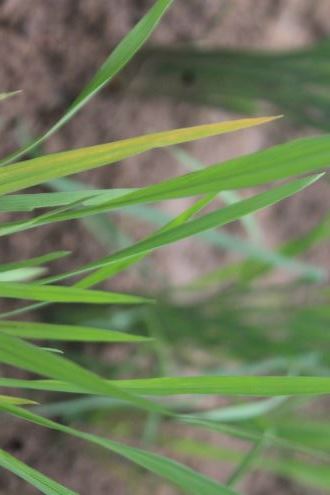
Disease: Tungro